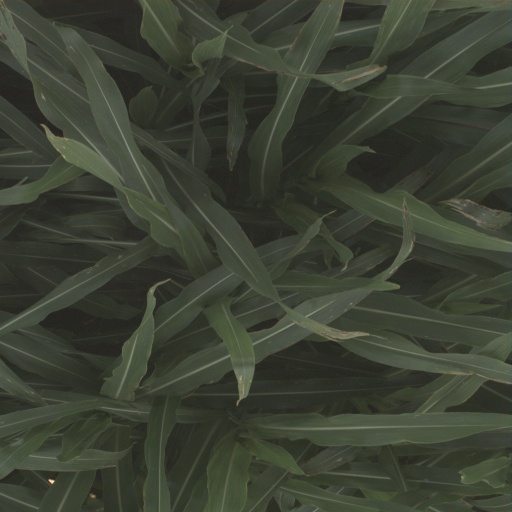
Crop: sorghum